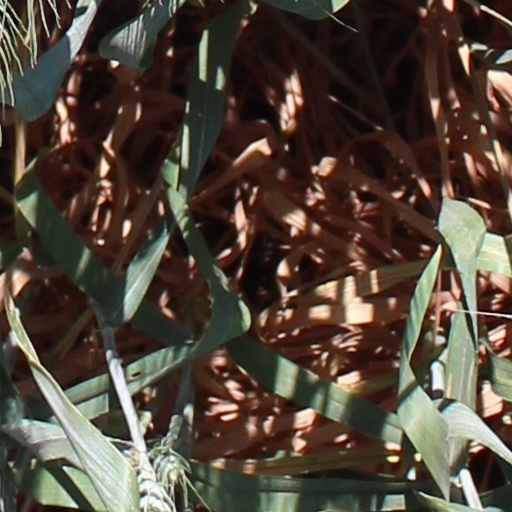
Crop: wheat